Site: brandenburg
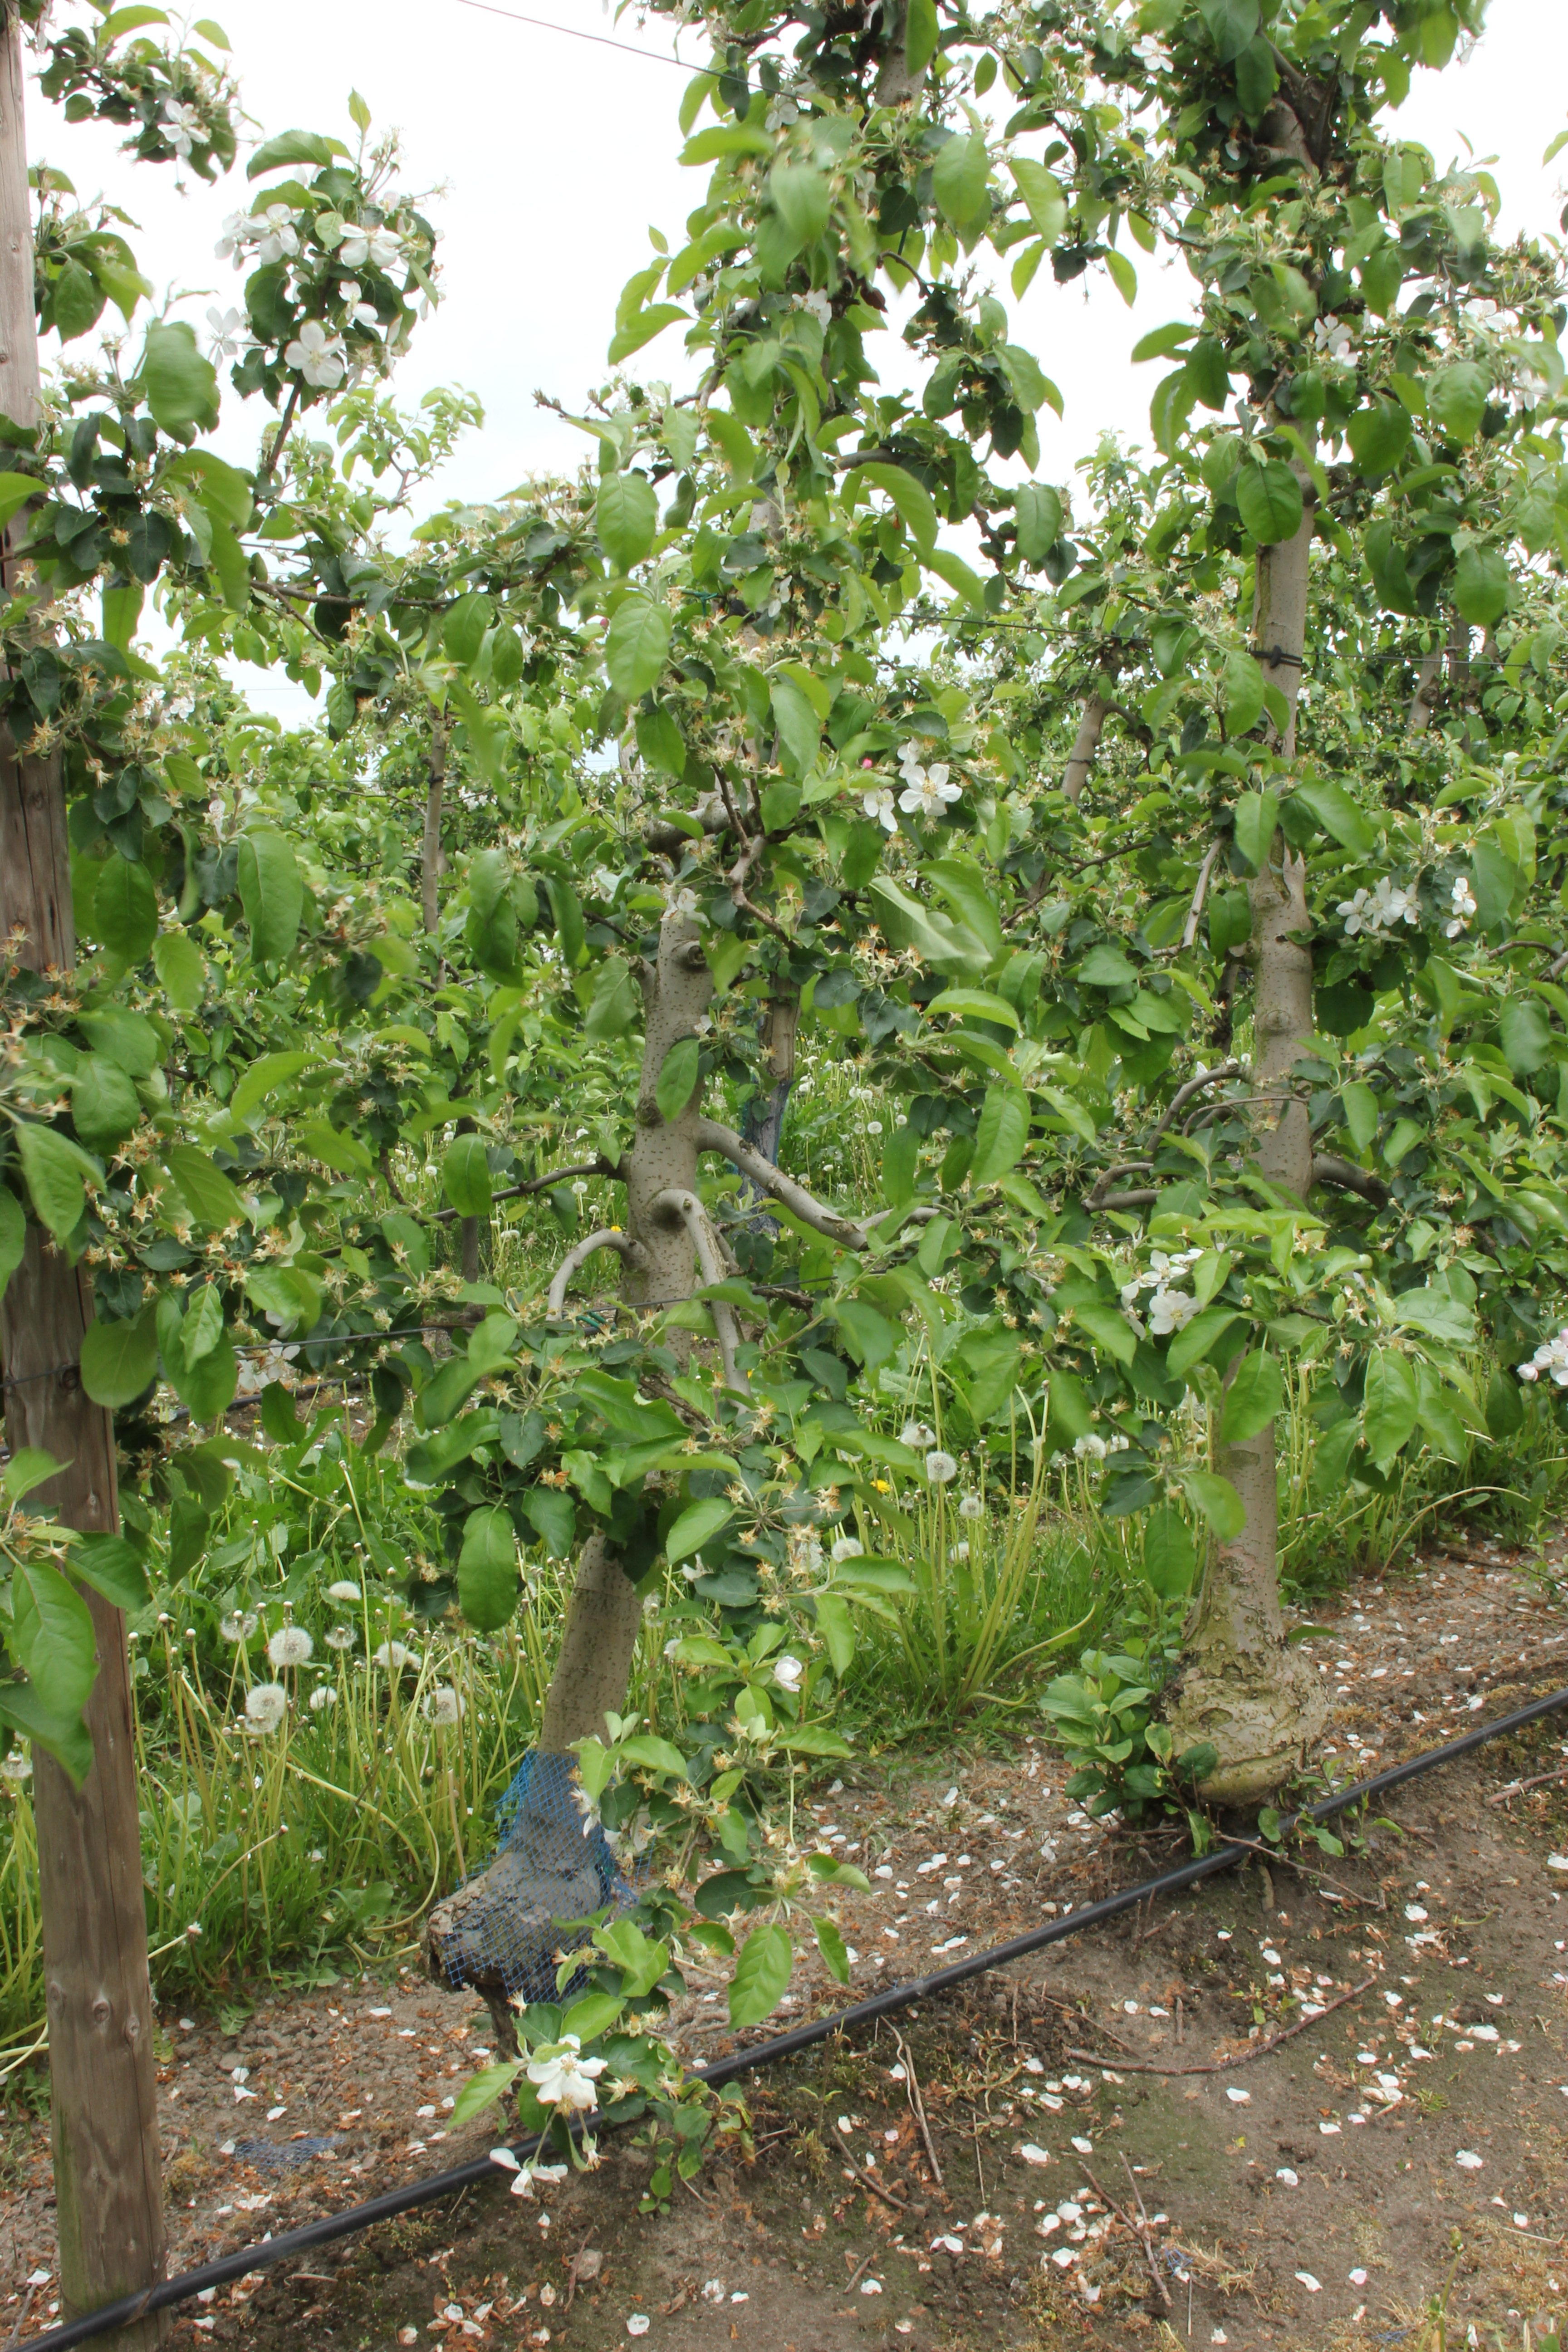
Growth stage (BBCH 67): Flowering